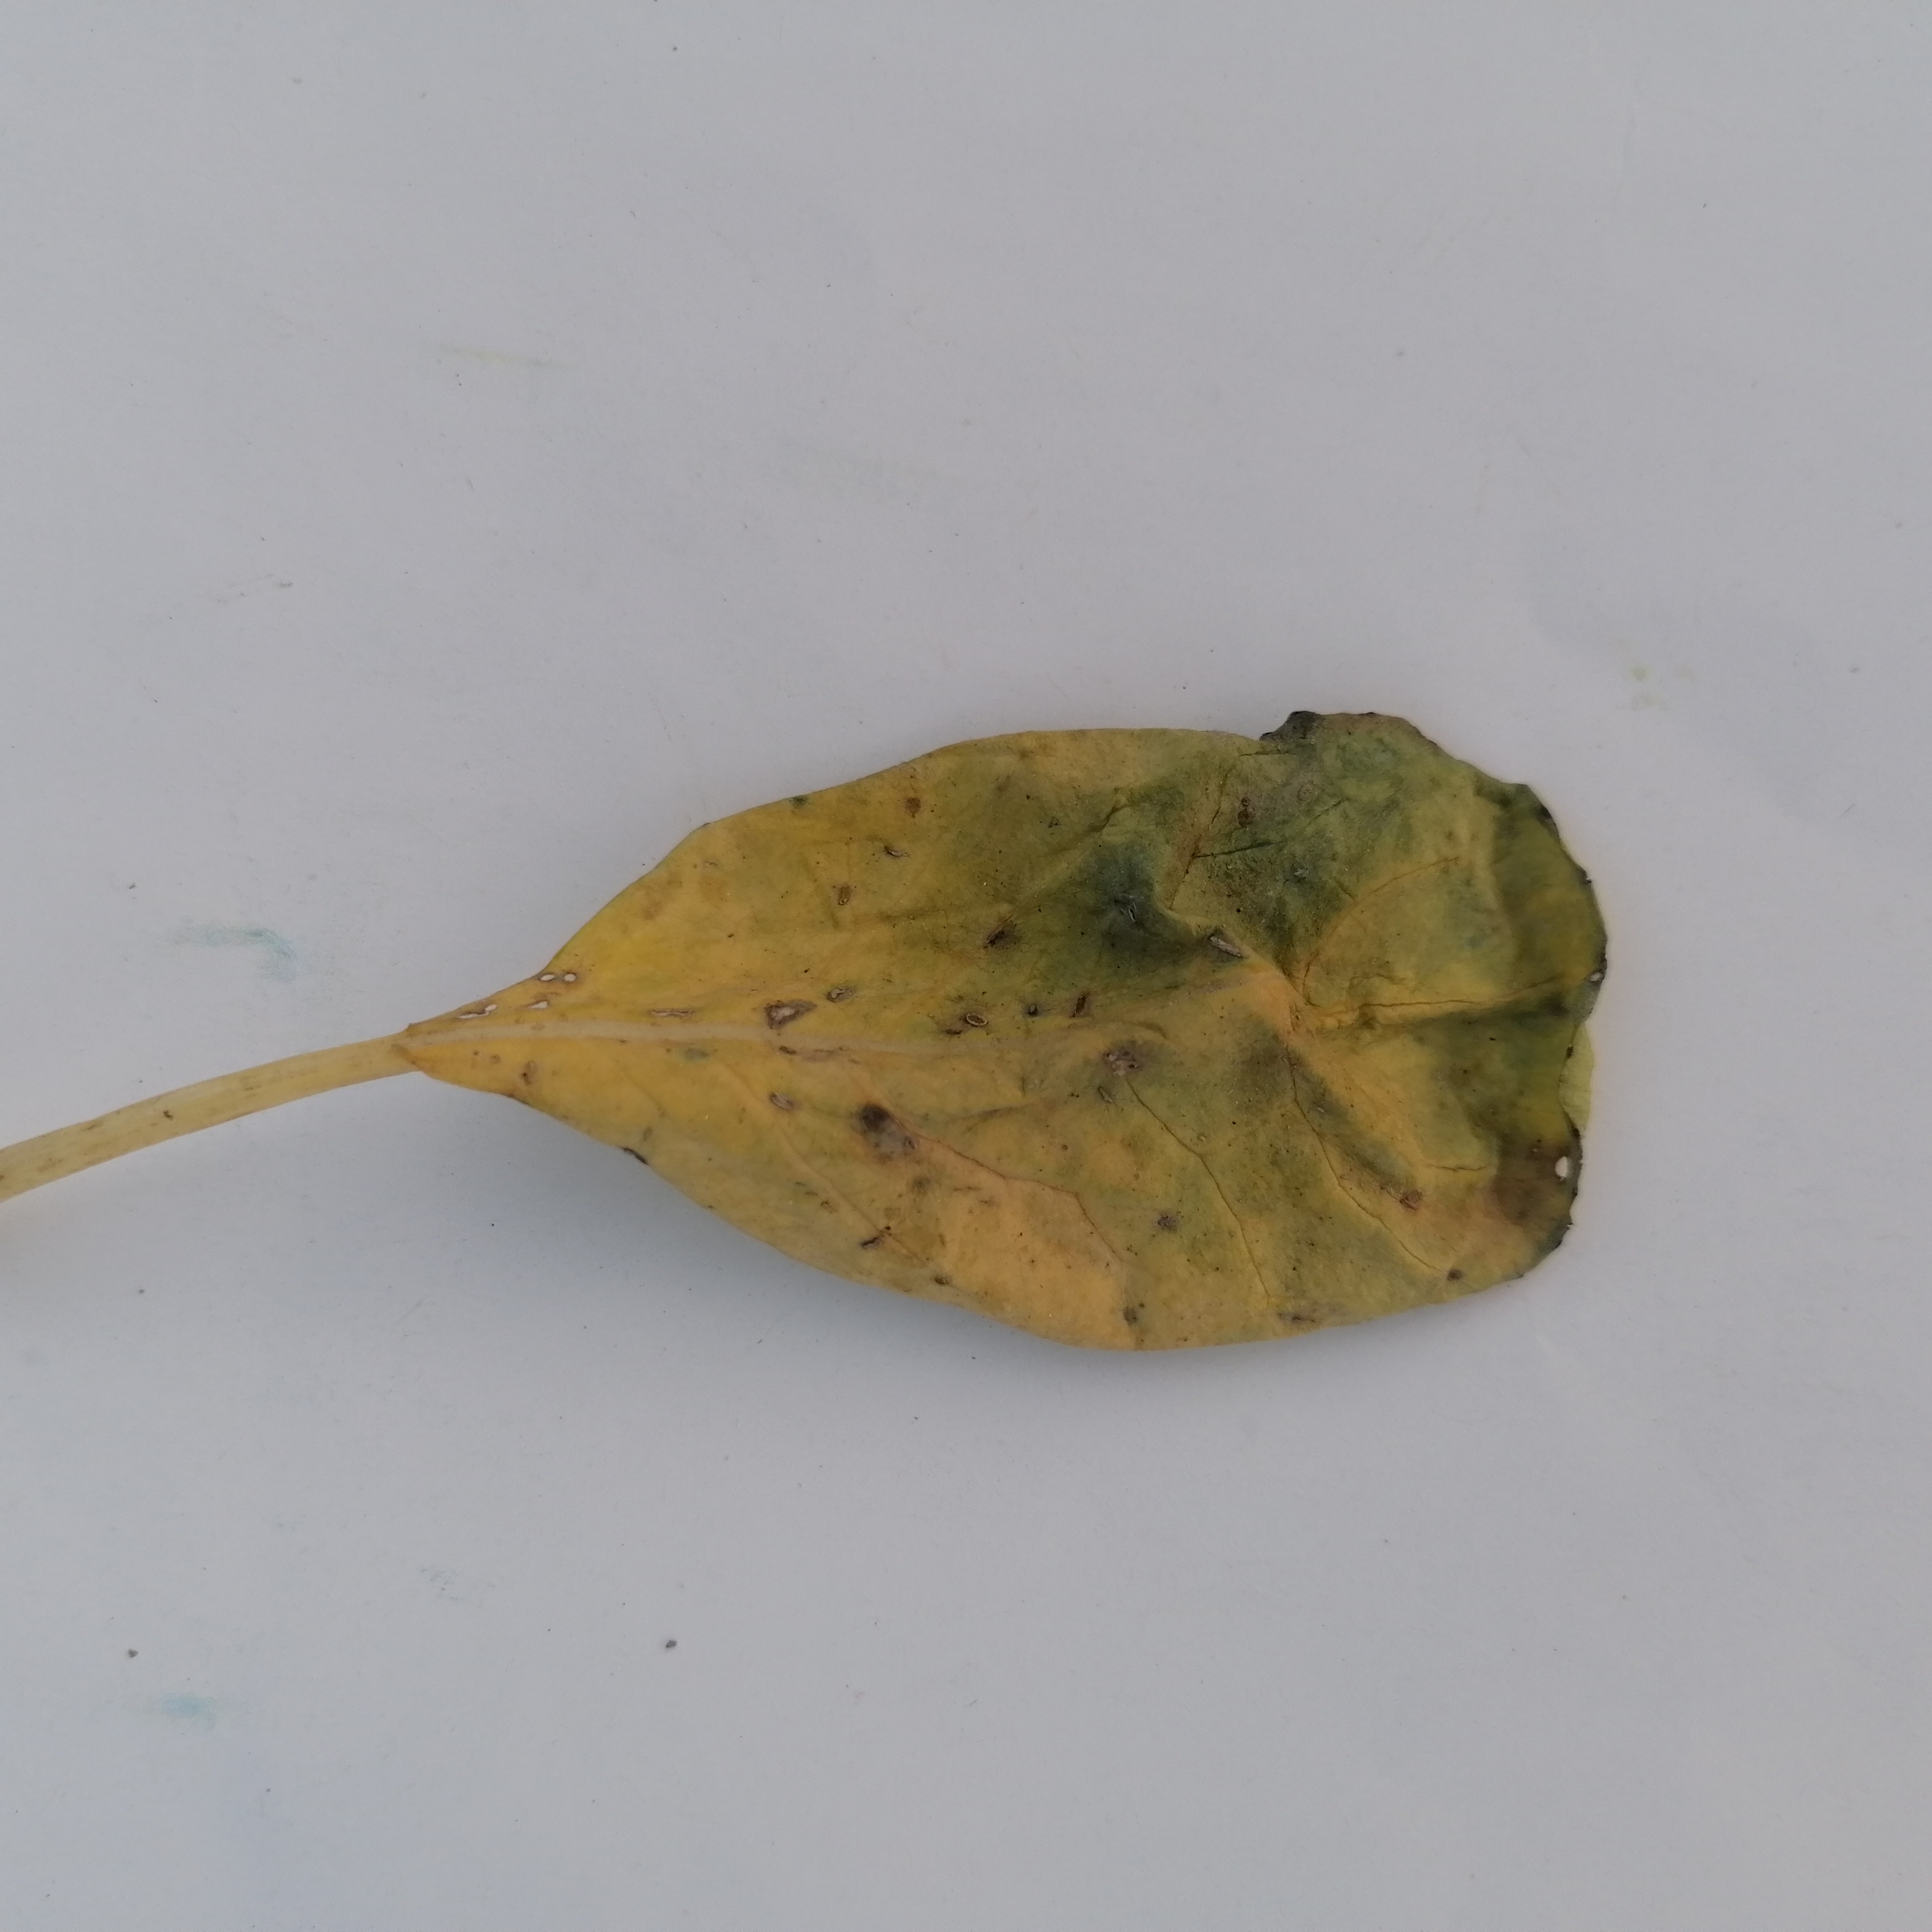
Label: Black Rot